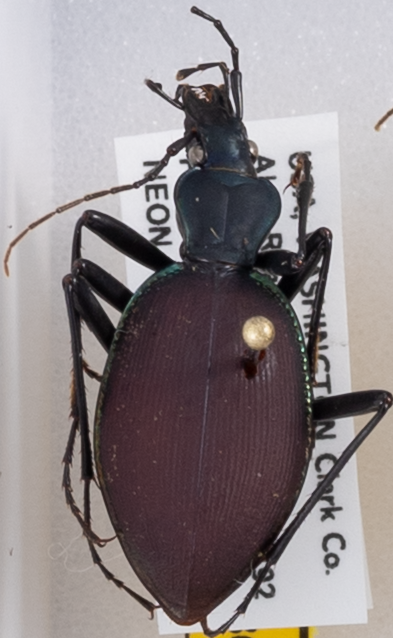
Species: Scaphinotus angusticollis
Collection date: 2019-09-03
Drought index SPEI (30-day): -0.024
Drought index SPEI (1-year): -2.09
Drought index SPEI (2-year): -2.09